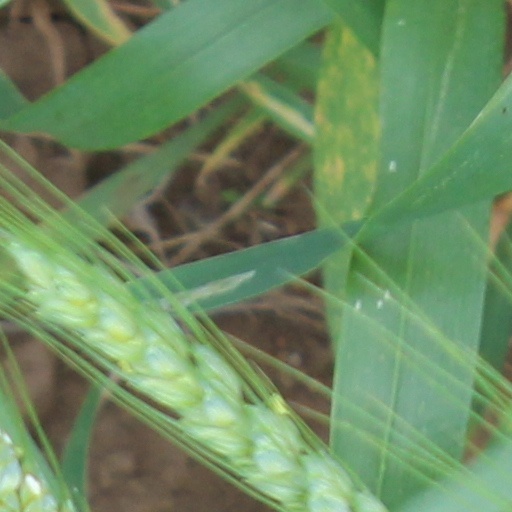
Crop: wheat